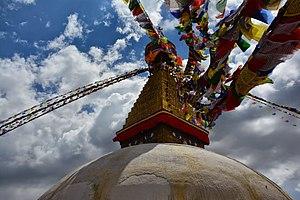
Bodnath est l'un des principaux sanctuaires bouddhistes de la région de Katmandou au Népal.